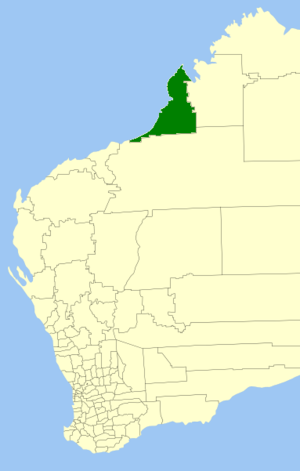
Le Comté de Broome est une zone d'administration locale dans le nord de l'Australie-Occidentale en Australie à environ 2175 km par la Great Northern Highway au nord-est de Perth.